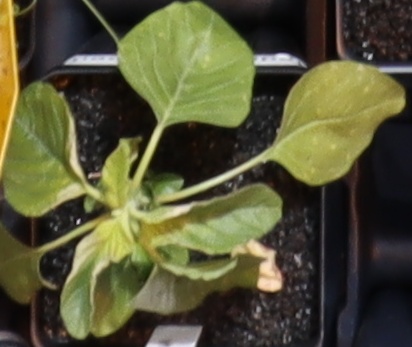
Label: Redroot Pigweed